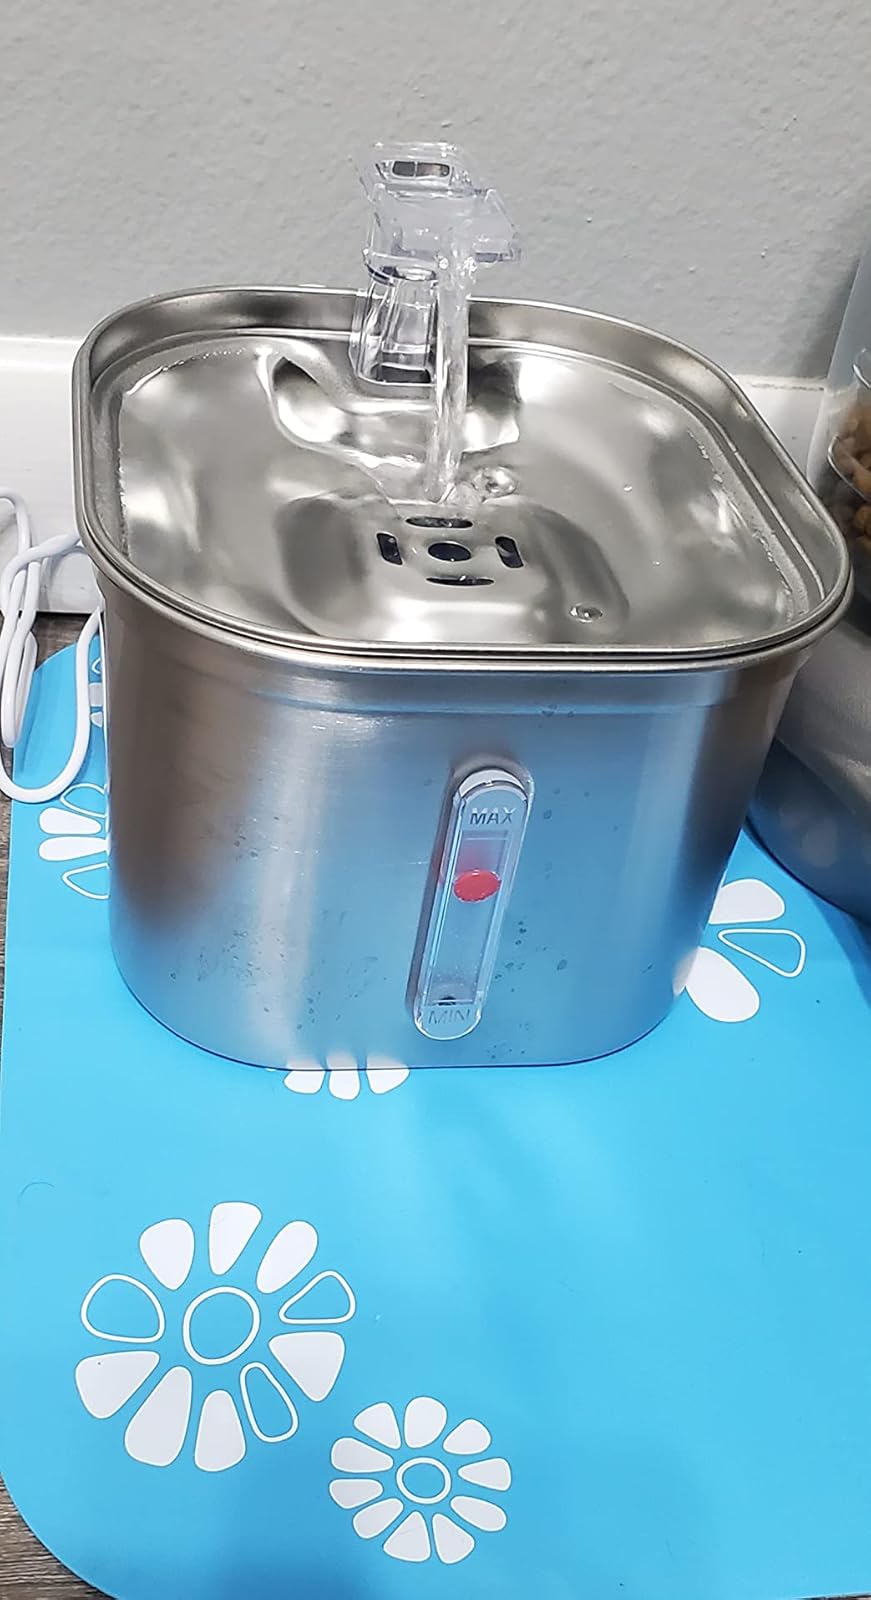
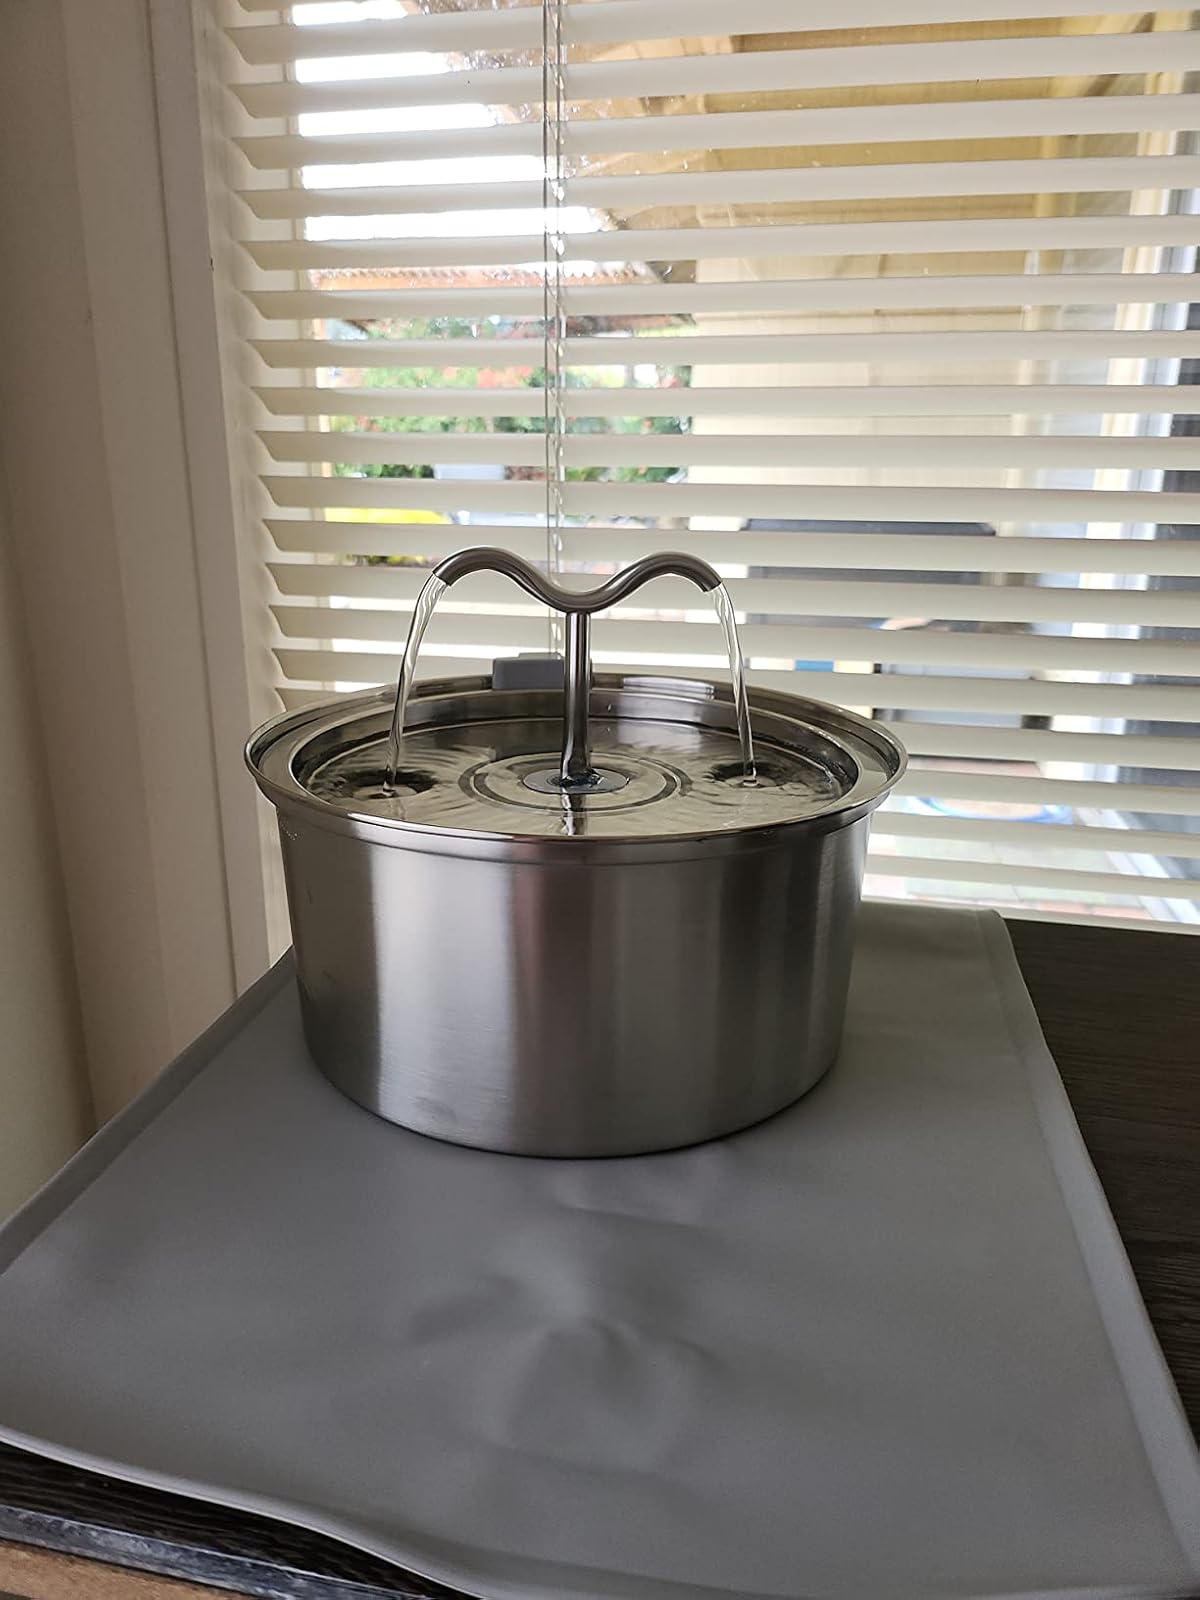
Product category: items_bowl
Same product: no